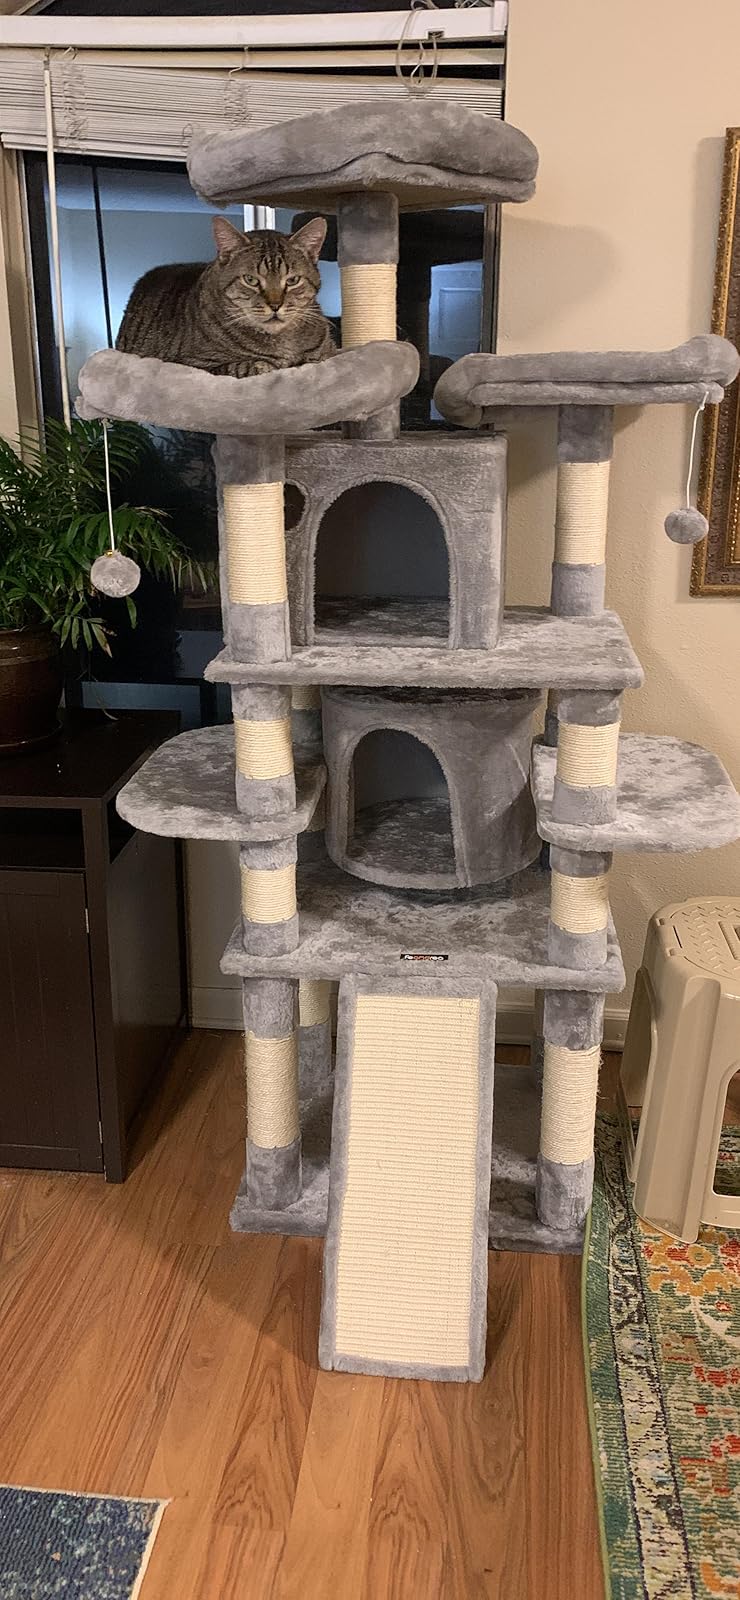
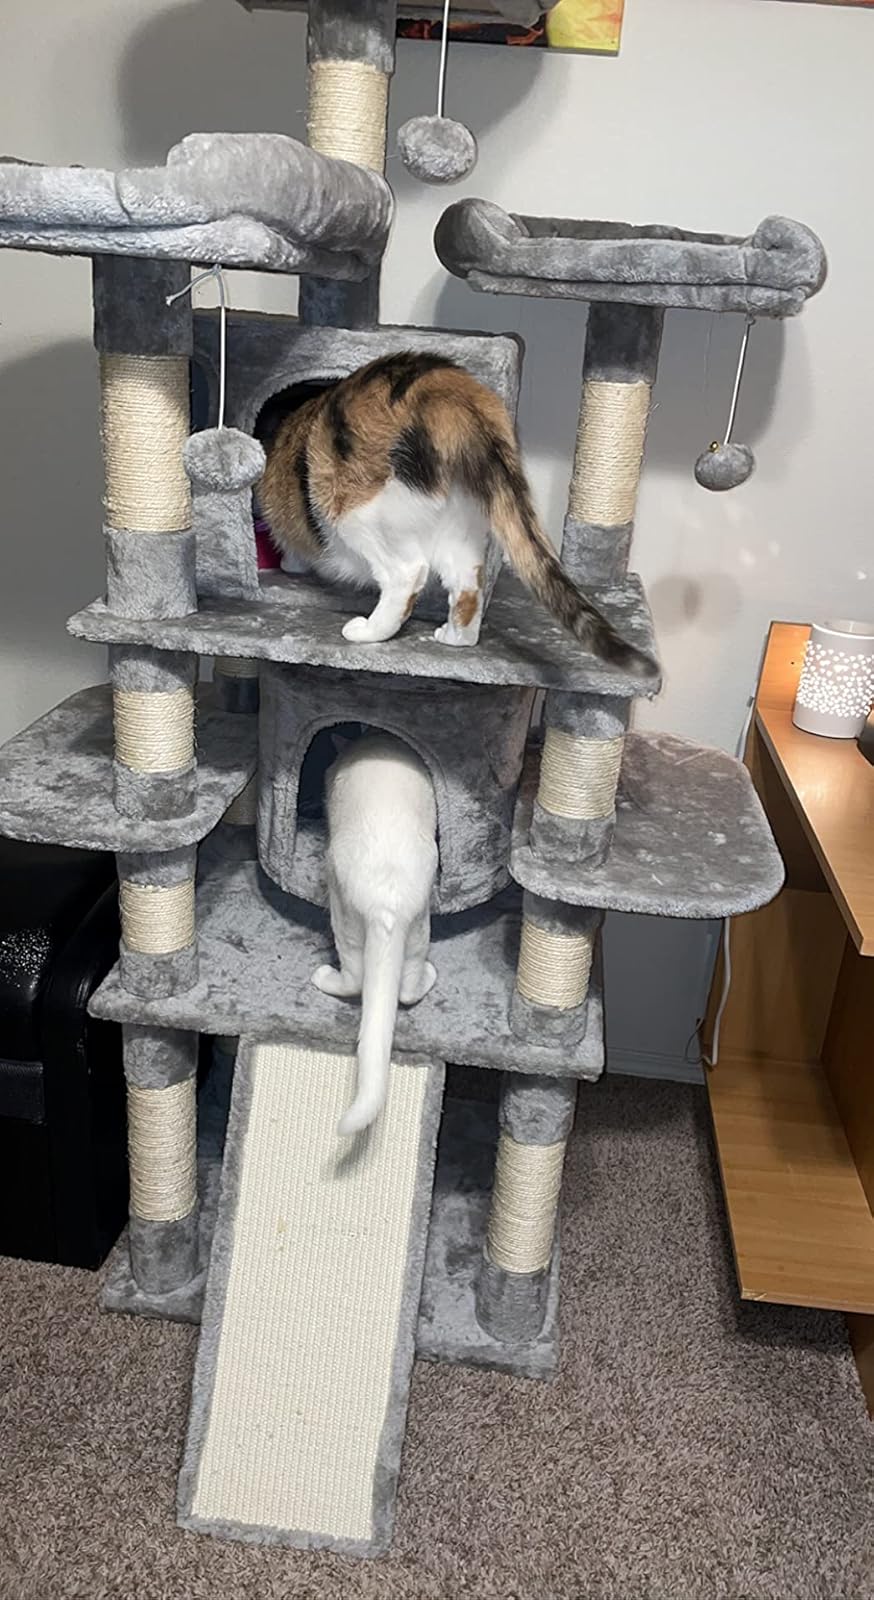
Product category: items_cat tree
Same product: yes